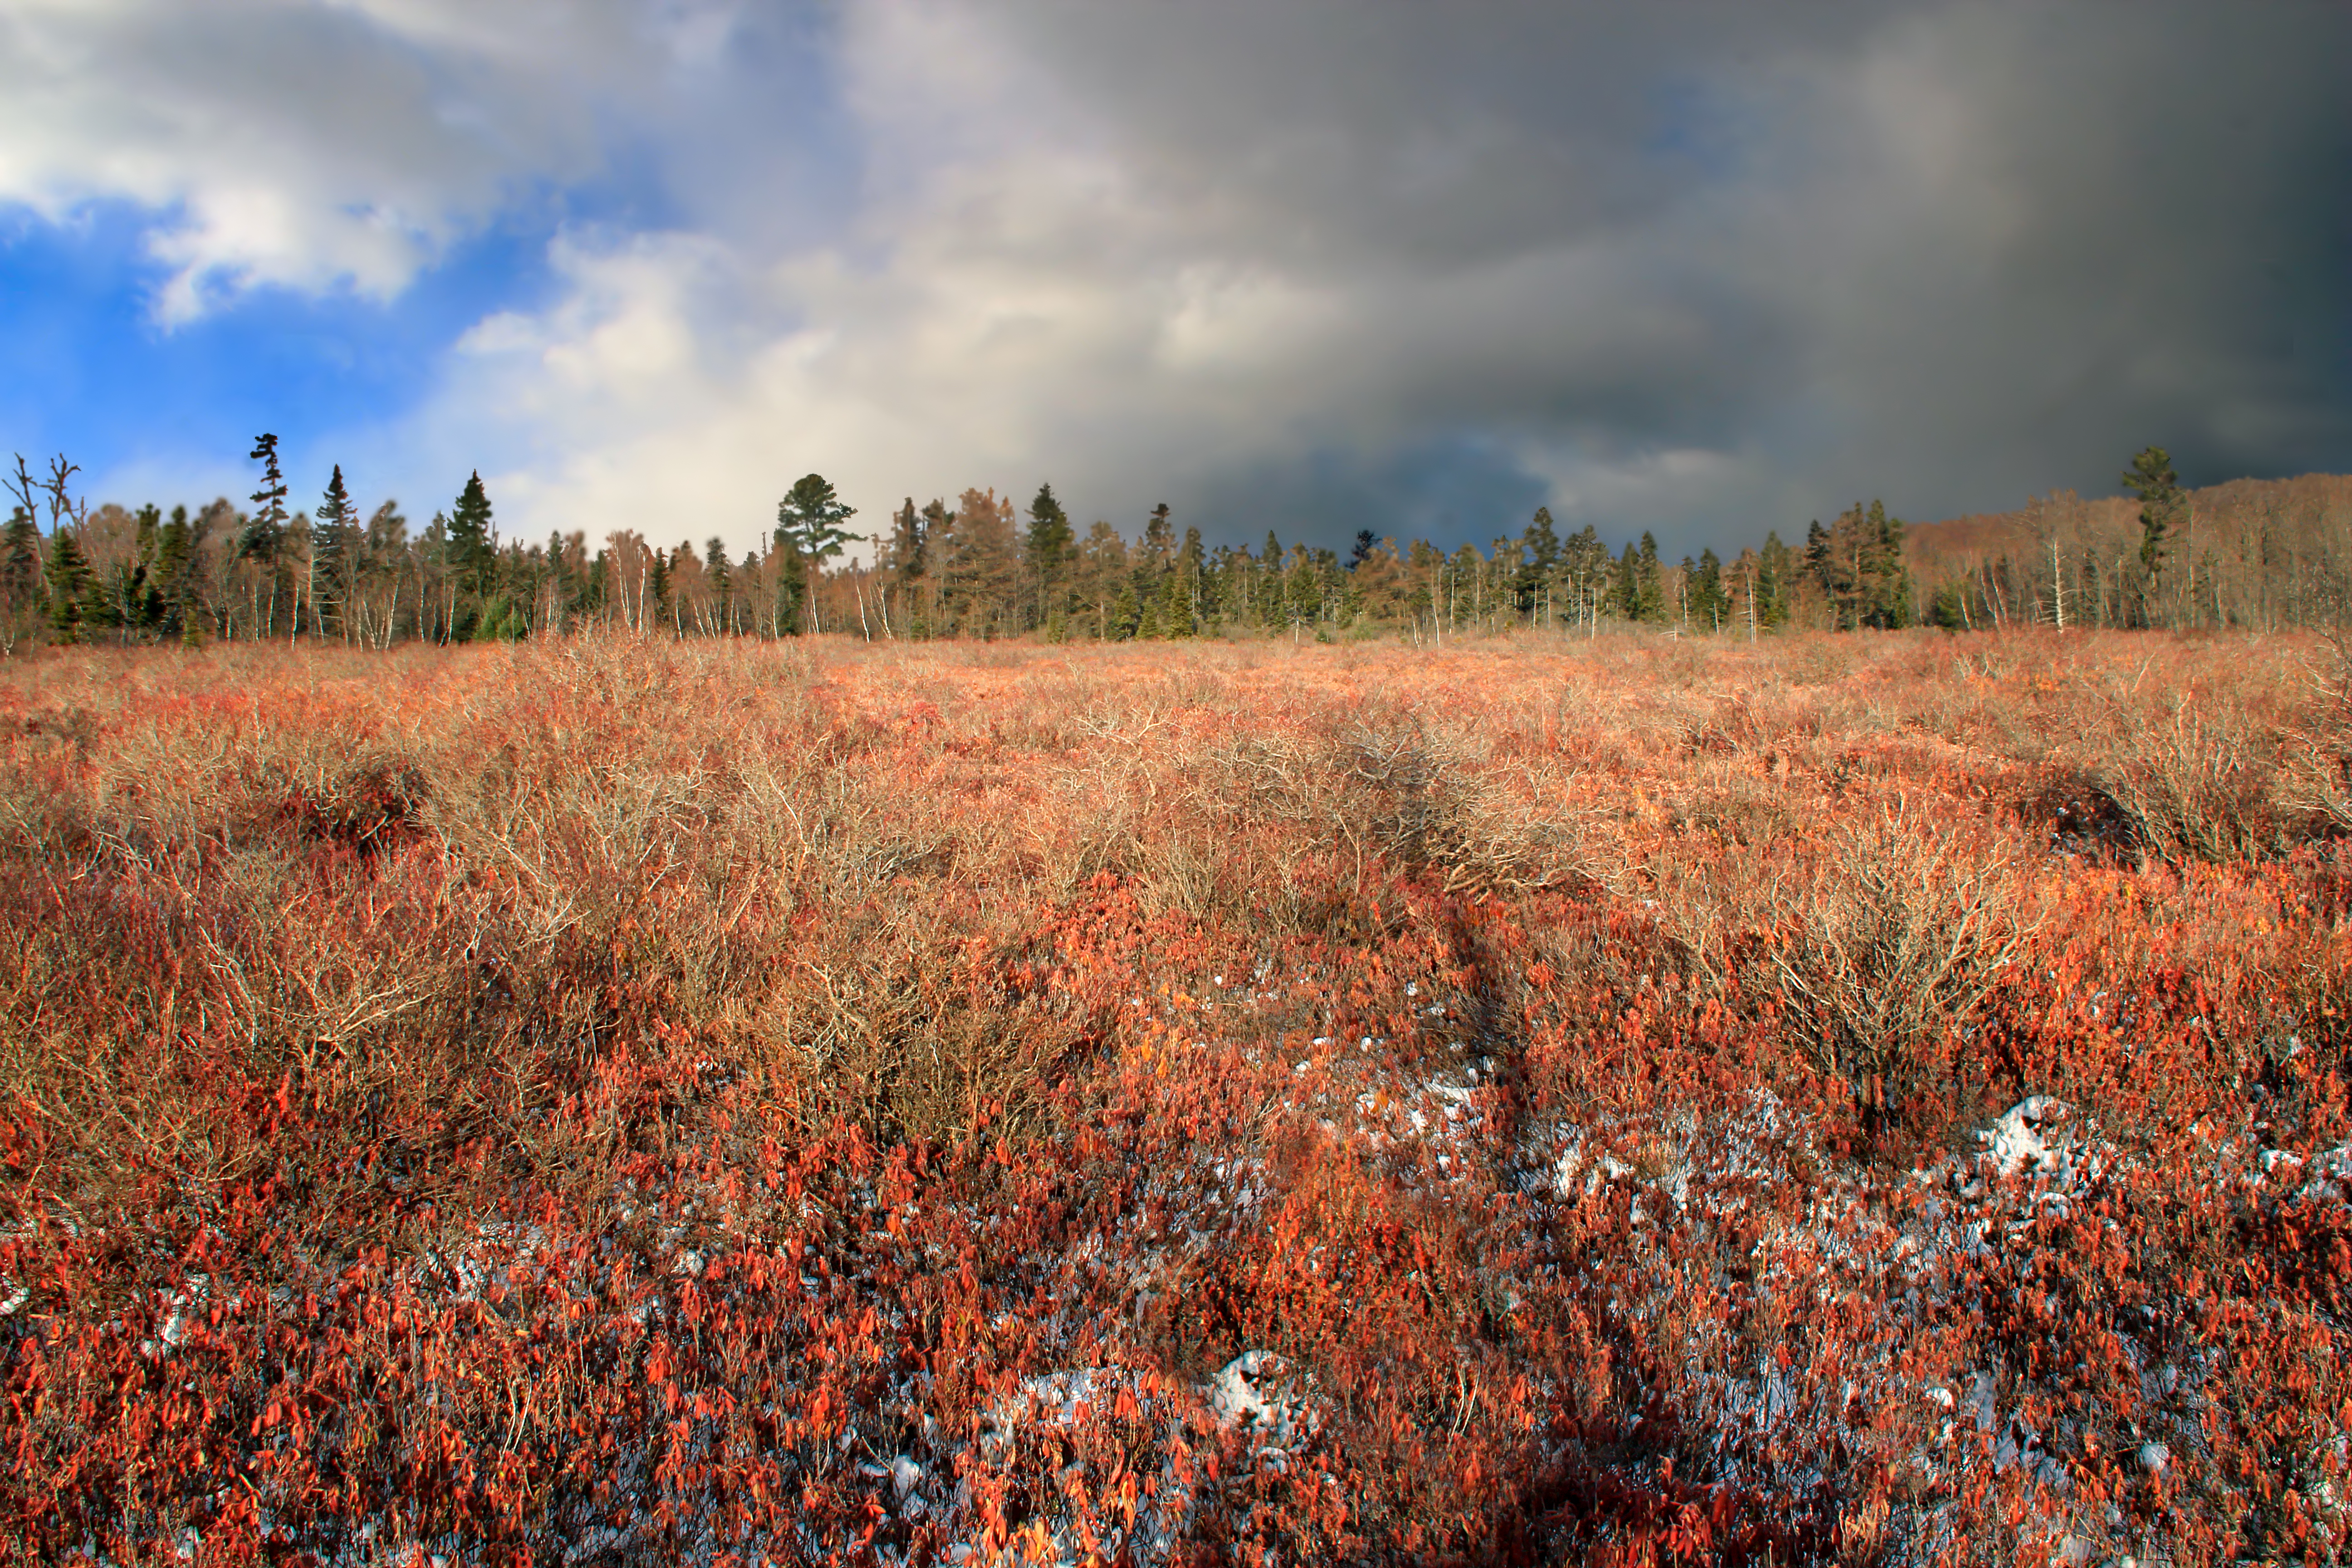
landscape, tree, nature, forest, grass, horizon, wilderness, mountain, snow, winter, cloud, plant, sky, hiking, field, meadow, prairie, morning, leaf, hill, flower, frost, autumn, season, savanna, plain, trees, creativecommons, clouds, grassland, vegetation, poconos, heaths, wetland, stratocumulus, pennsylvania, lackawannacounty, lackawannastateforest, pinchotstateforest, pinchottrail, balsamswamp, mcclintocksgatetrail, woodland, habitat, ecosystem, tundra, rural area, natural environment, atmospheric phenomenon, woody plant